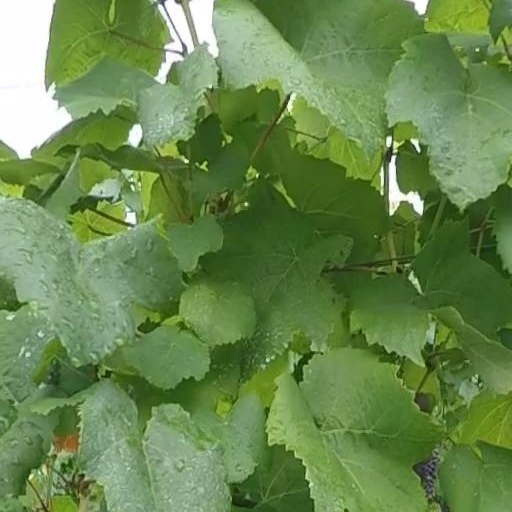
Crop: grape